MVP Arena

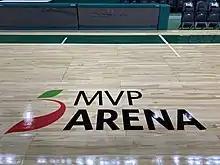
MVP Arena logo pictured on the Siena Men's Basketball court in 2022

The arena was opened on January 30, 1990, as the Knickerbocker Arena with a performance by Frank Sinatra.